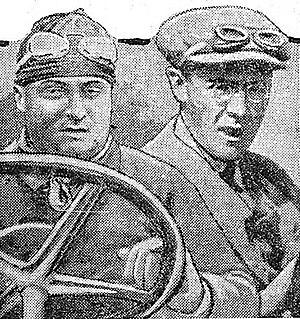
Albert Guyot (D) et Delaunay (G), au Grand Prix de Corse 1921
Le Grand Prix automobile de la Corse est un Grand Prix unique pour voitures de sport, essentiellement de Grand Tourisme, qui s'est tenu le 21 avril 1921 dans le centre-est de la Corse. Il est la seule épreuve de ce type à avoir été organisée dans l'île de Beauté.